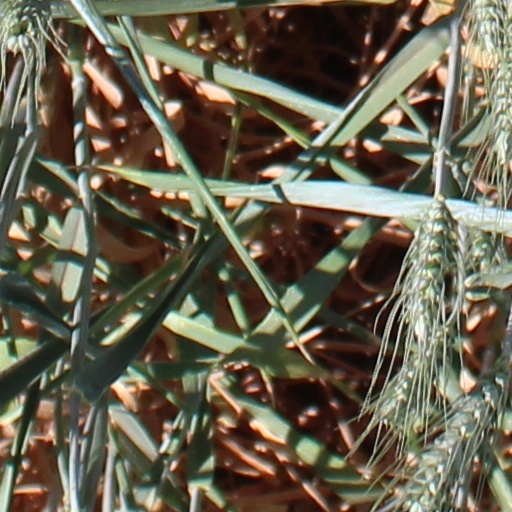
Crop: wheat